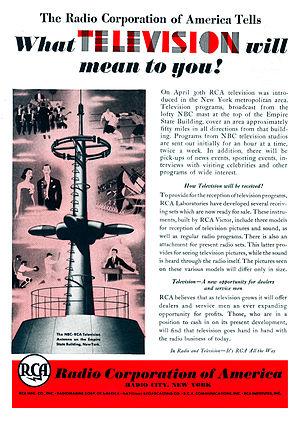
La télévision est un ensemble de techniques destinées à émettre et recevoir des séquences audiovisuelles, appelées programme télévisé. Le contenu de ces programmes peut être décrit selon des procédés analogiques ou numériques tandis que leur transmission peut se faire par ondes radioélectriques ou par réseau câblé.
Radio Corporation of America ou RCA est une entreprise américaine dont le nom, qui appartient aujourd'hui à Technicolor, est utilisé par Sony Music Entertainment en tant que label discographique et par d'autres sociétés pour commercialiser des produits électroniques.